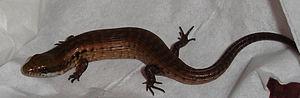
Celestus warreni est une espèce de sauriens de la famille des Diploglossidae.
Celestus est un genre de sauriens de la famille des Diploglossidae.